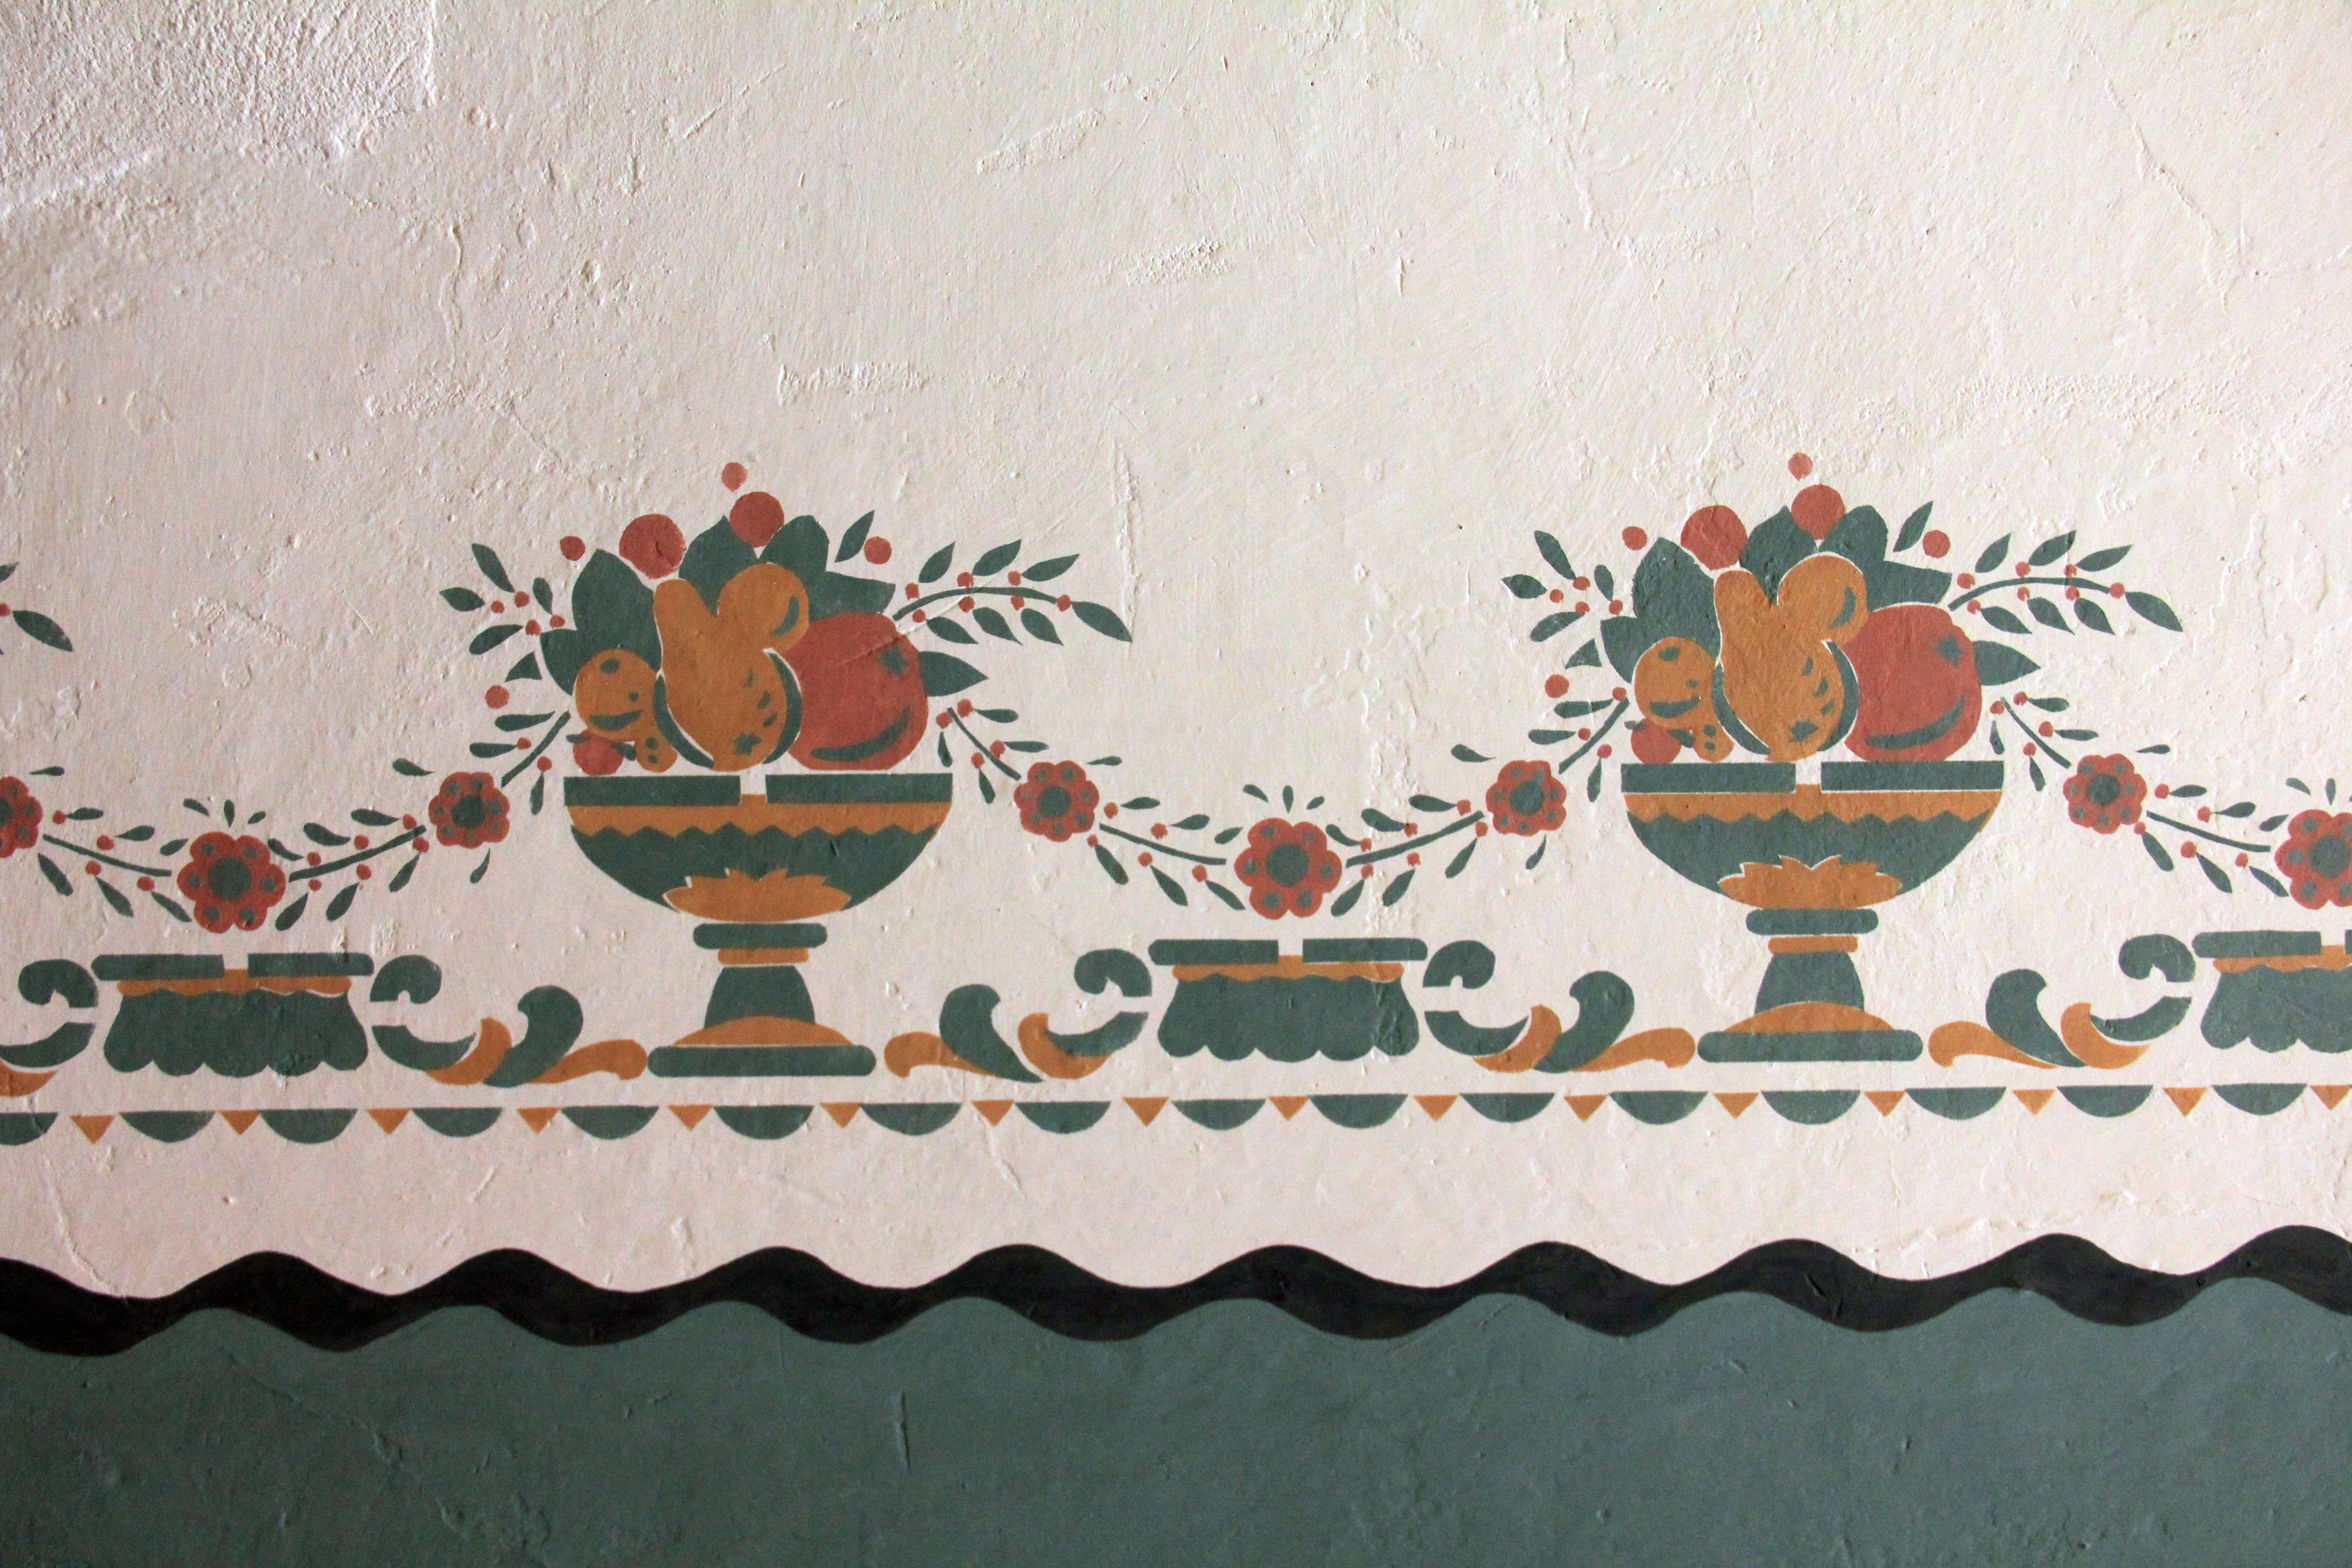
wall, live, pattern, textile, art, drawing, illustration, design, mural, wallpaper, border